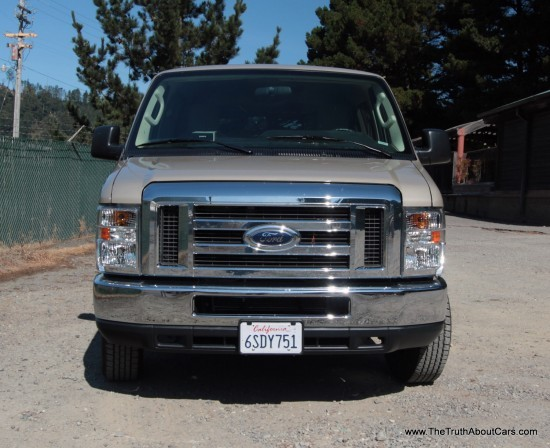
Car model: 2012 Ford E-Series Wagon Van